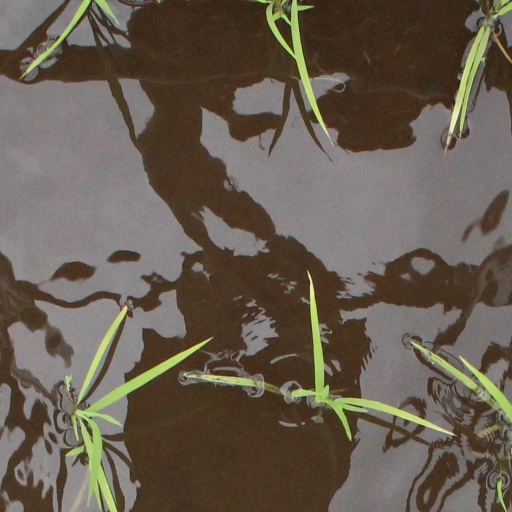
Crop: rice